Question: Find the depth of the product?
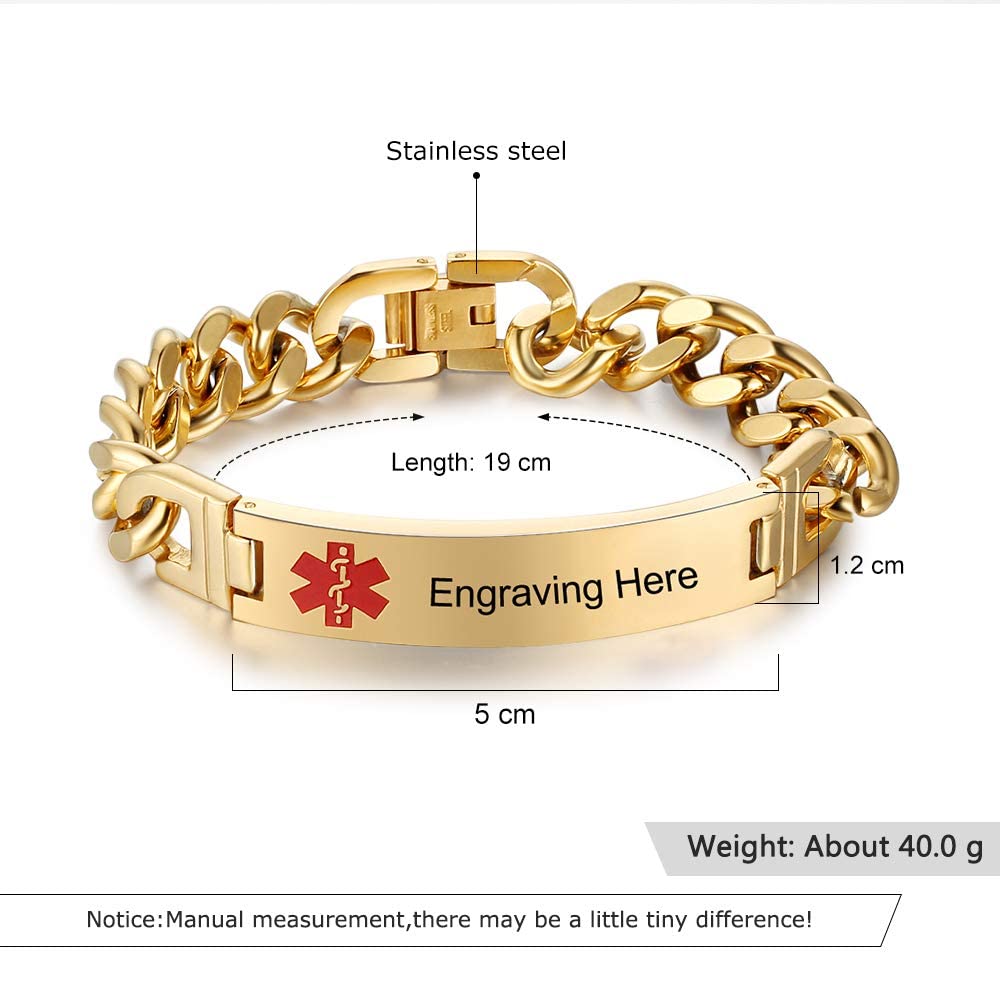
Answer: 19.0 centimetre